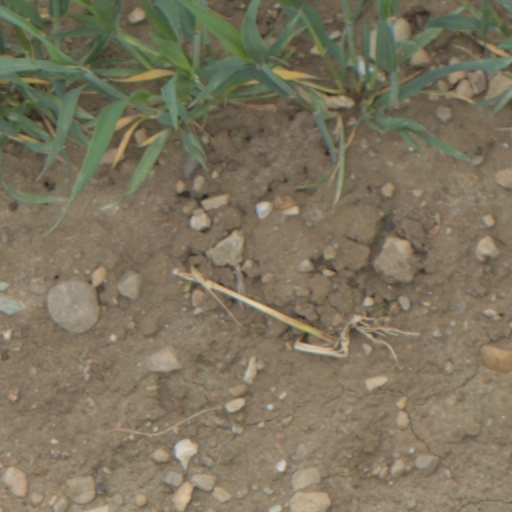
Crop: wheat